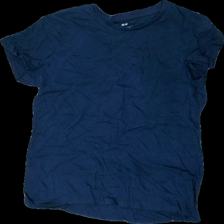
View: front
Type: T-shirt
Category: Unisex
Brand: H&M
Colors: Blue
Material: 100% cotton
Cut: Regular, C-collar
Size: M
Season: All
Price range: 50-100
Recommended usage: Recycle
Comment: washed out